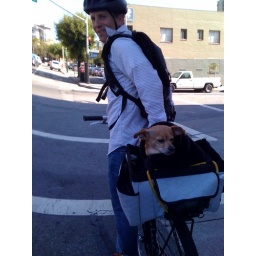
Spotted in the bike lane: super cute dog commuter #fb